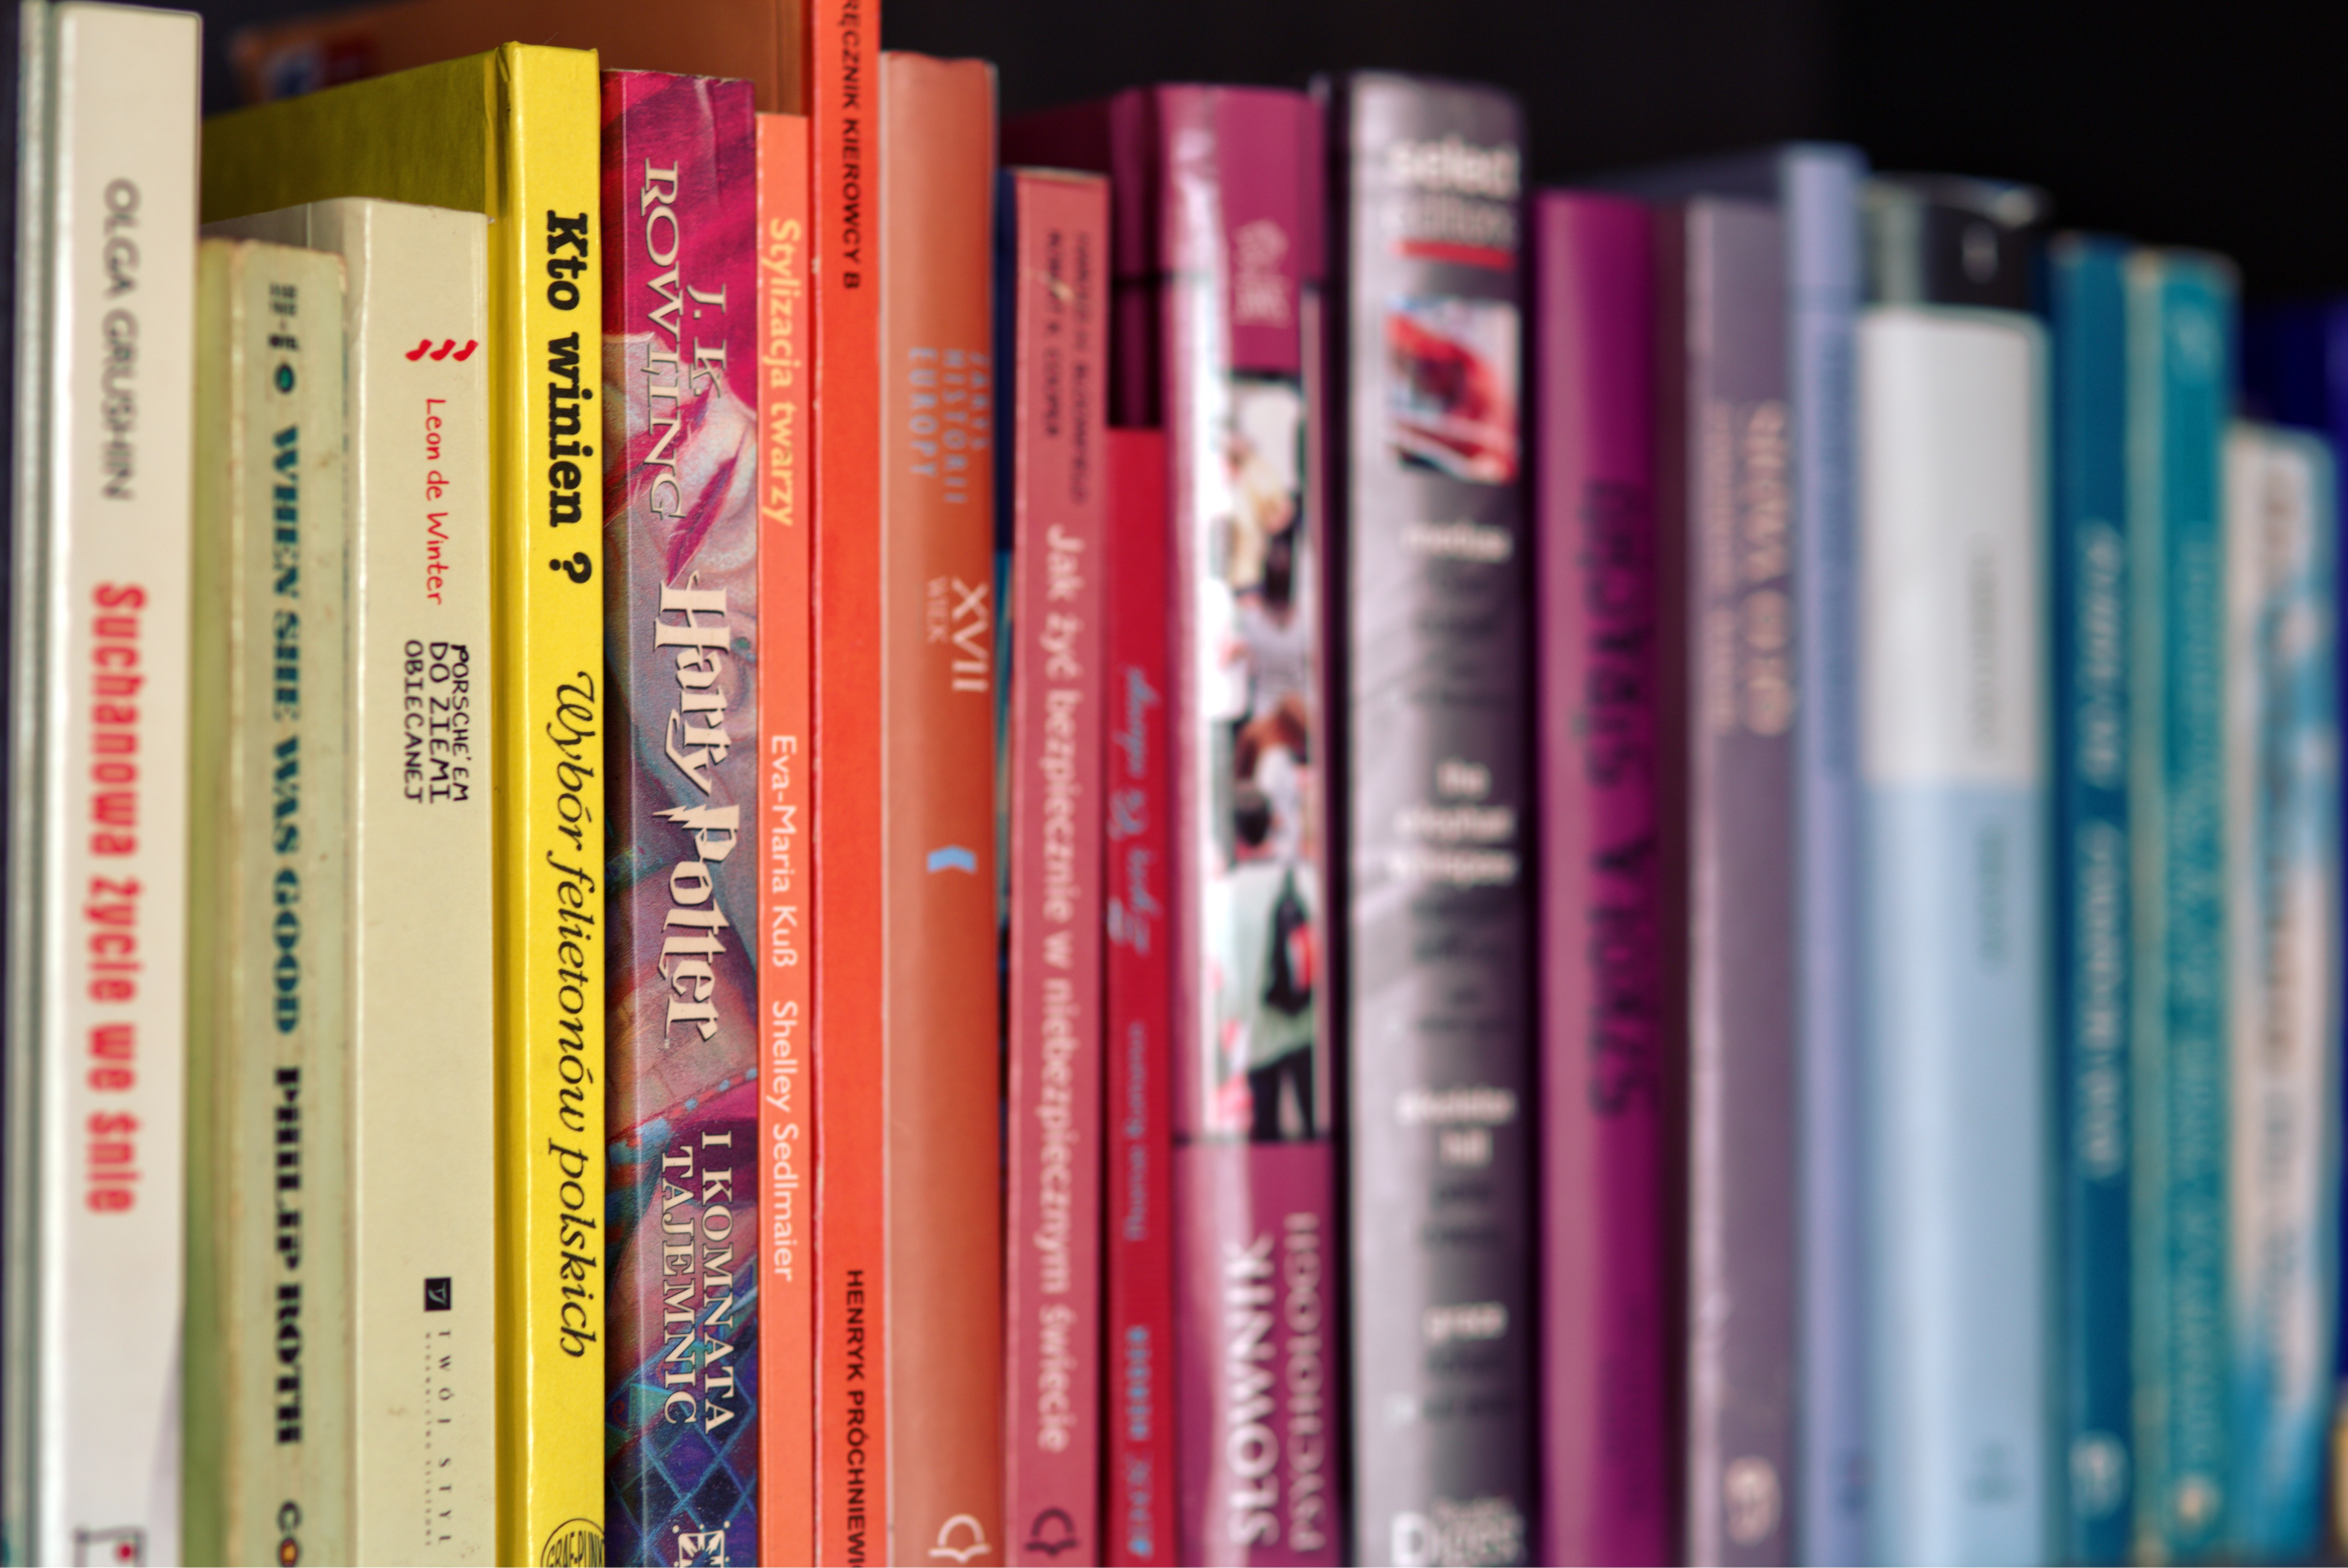
book, colorful, books, text, harry, potter, rowling